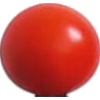
Label: Tomato Cherry Red 1